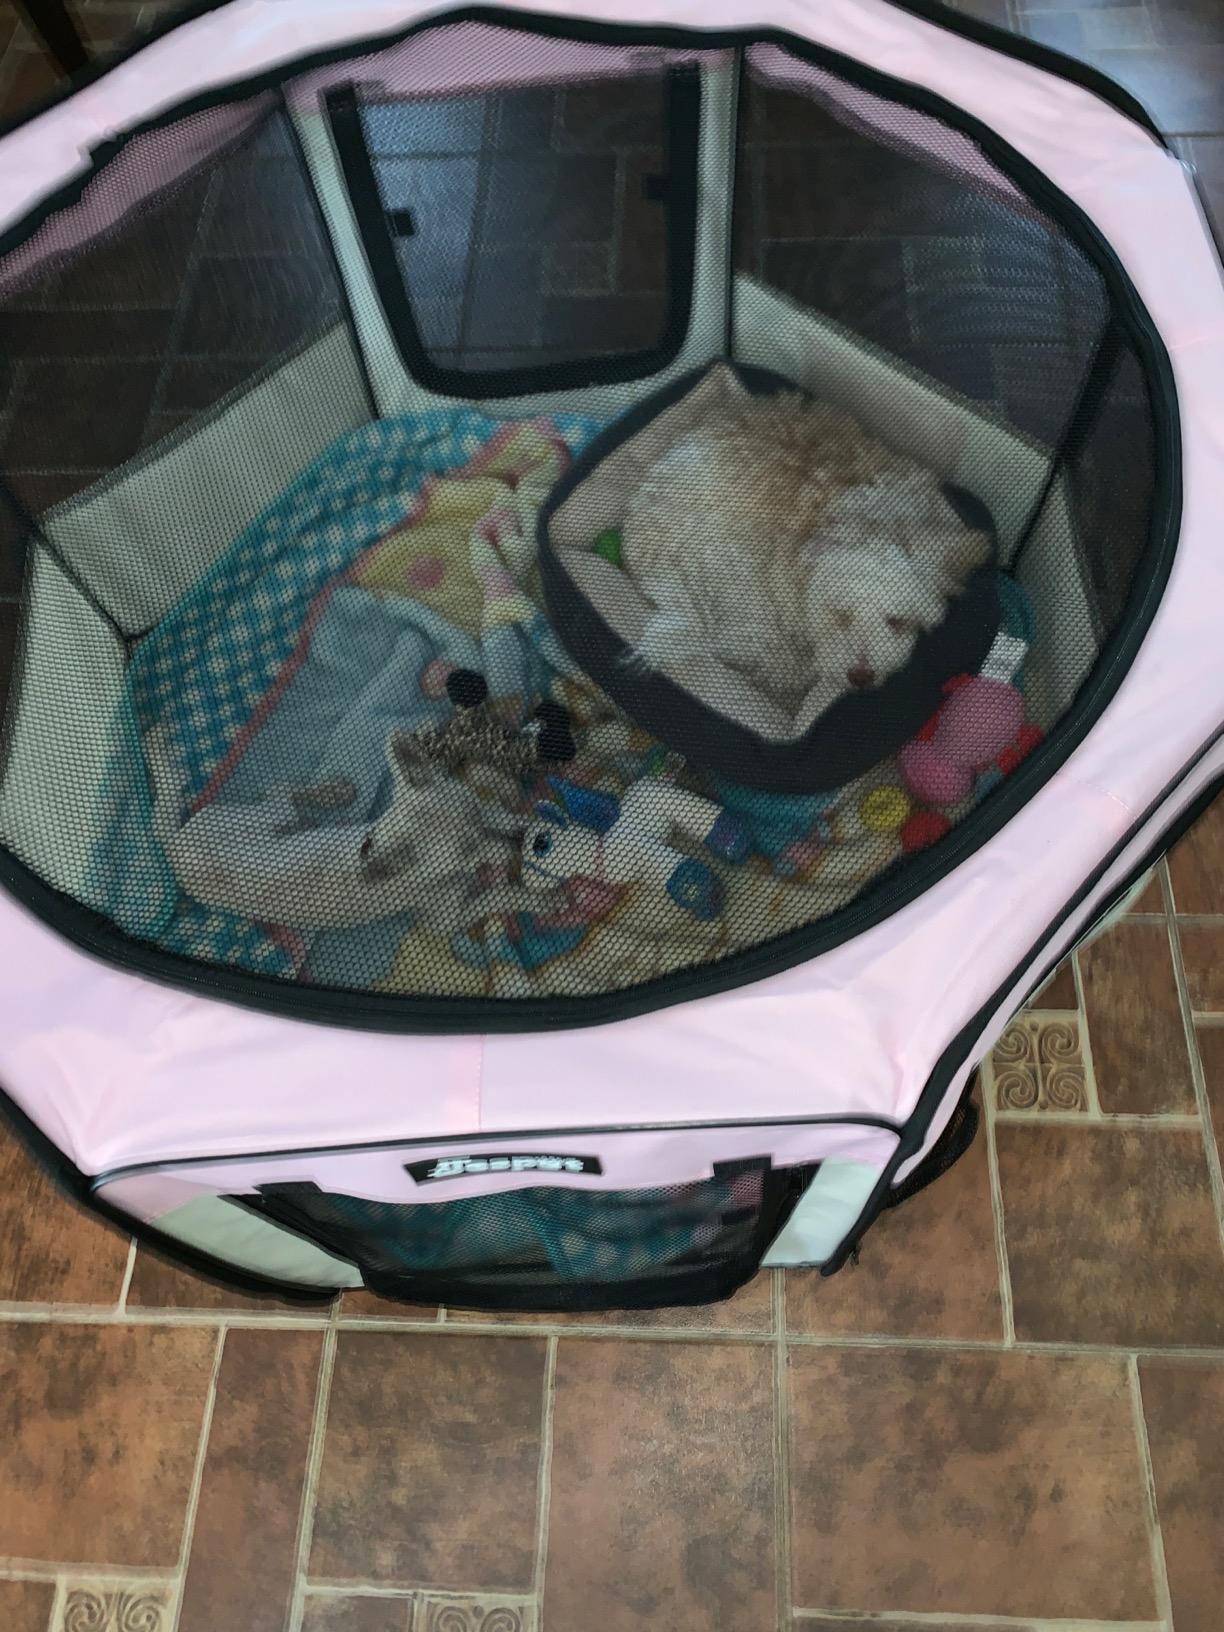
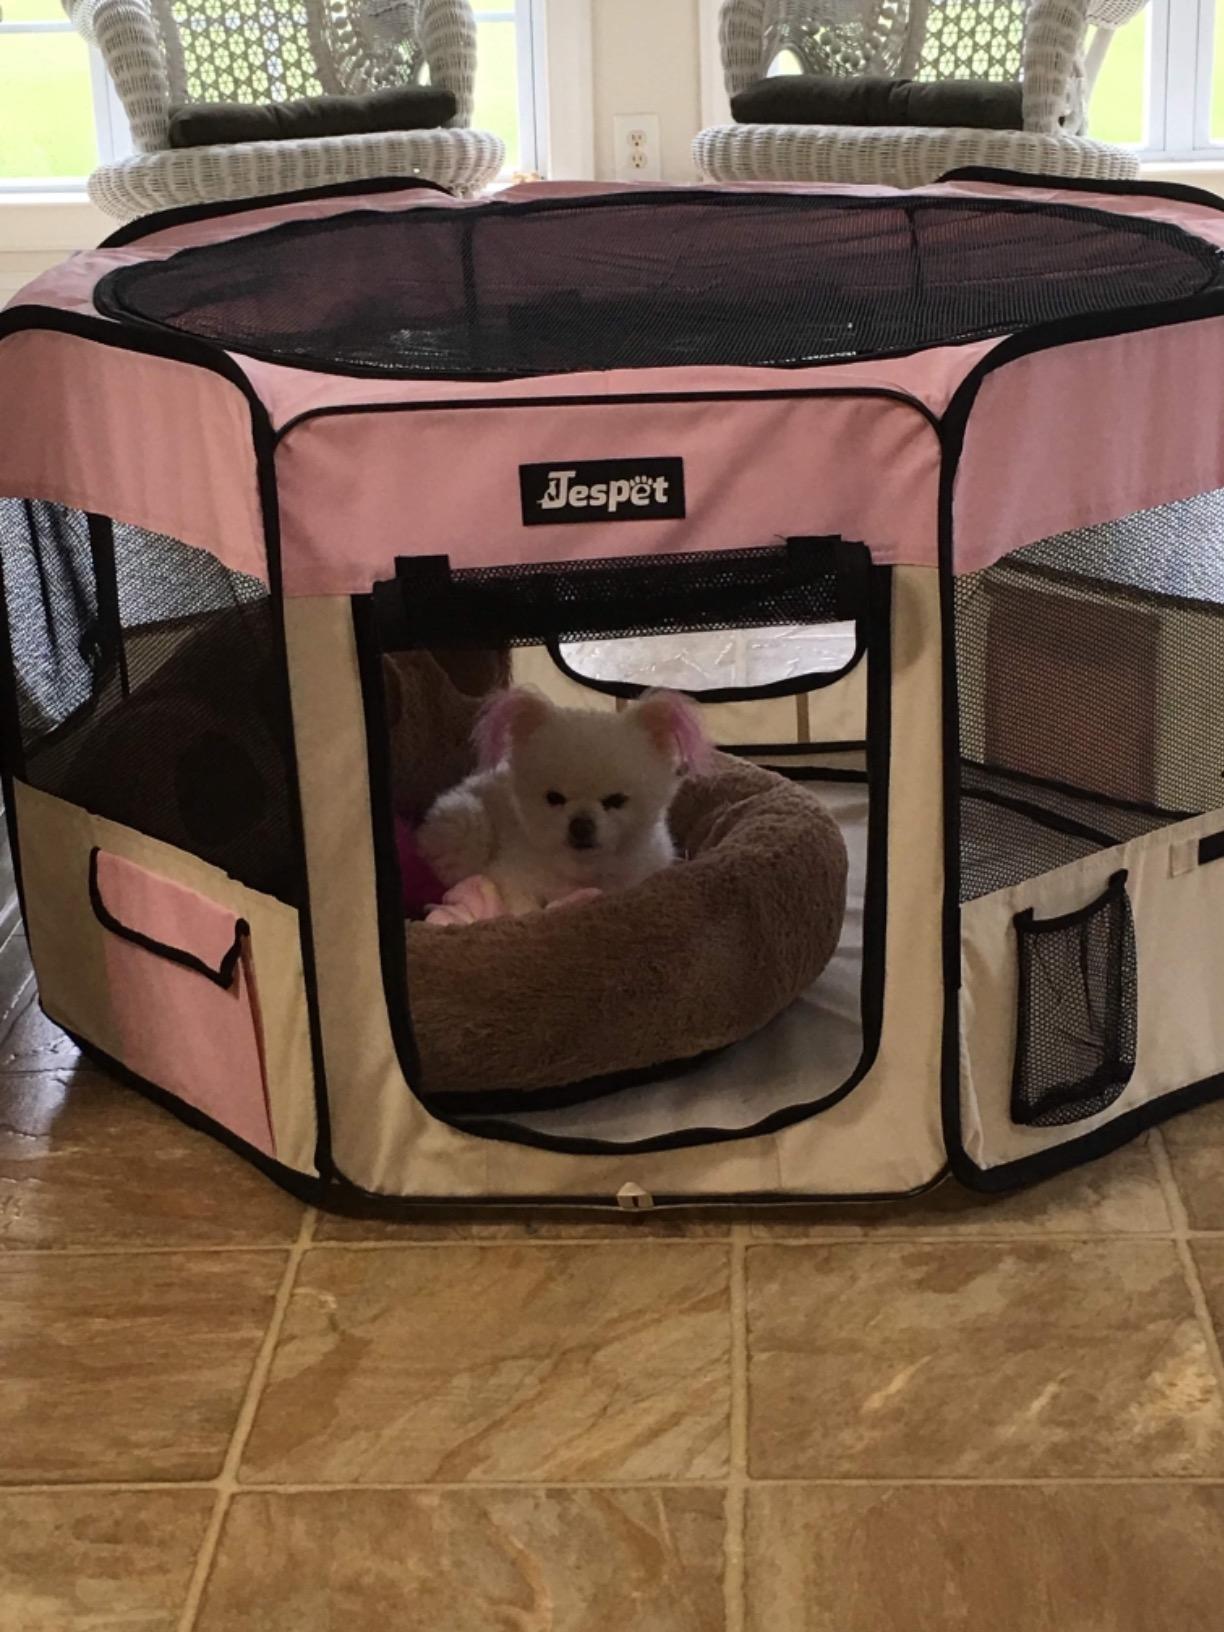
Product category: items_kennel
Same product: yes